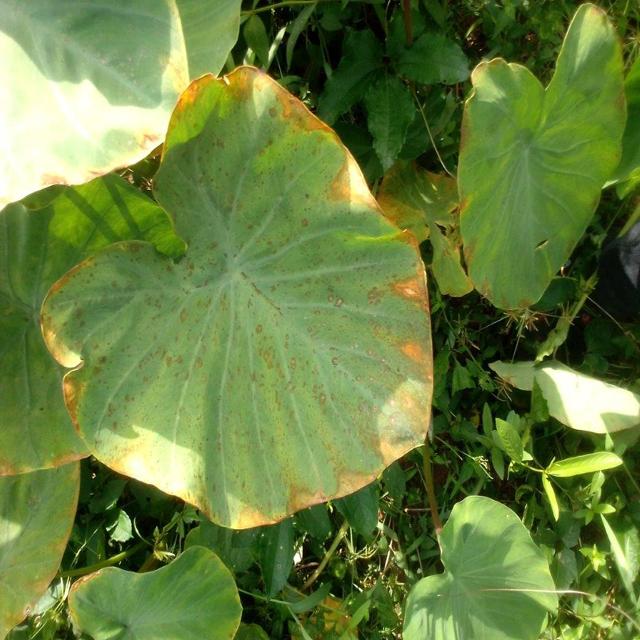
Label: Mid_Blight